Michael Le Fanu

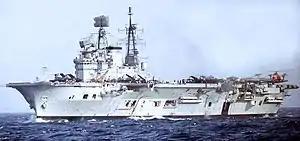
The aircraft carrier which Le Fanu commanded in the late 1950s

Promoted to lieutenant commander on 1 June 1942, Le Fanu joined the gunnery staff of the Commander-in-Chief Home Fleet that month and then transferred to the battleship operating as part of the Eastern Fleet as gunnery officer in March 1944. Promoted to commander on 31 December 1944, he was posted as liaison officer between the British Pacific Fleet and the United States Third Fleet in January 1945 and was awarded the United States Legion of Merit for his actions. He was also invited to attend the signing of the Japanese Instrument of Surrender in the USS "Missouri" on 2 September 1945.